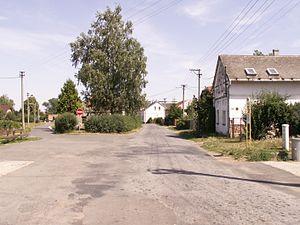
Hlinka est une commune du district de Bruntál, dans la région de Moravie-Silésie, en République tchèque. Sa population s'élevait à 178 habitants en 2018.